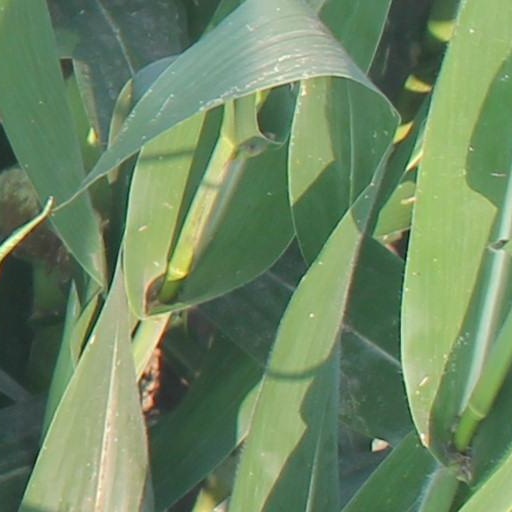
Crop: maize; corn